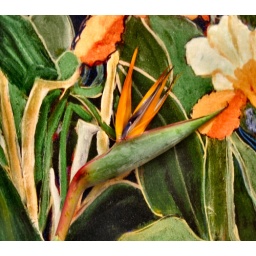
...thank you Rob for remembering I love flowers so much!! seen against a painting in my sister's kitchen